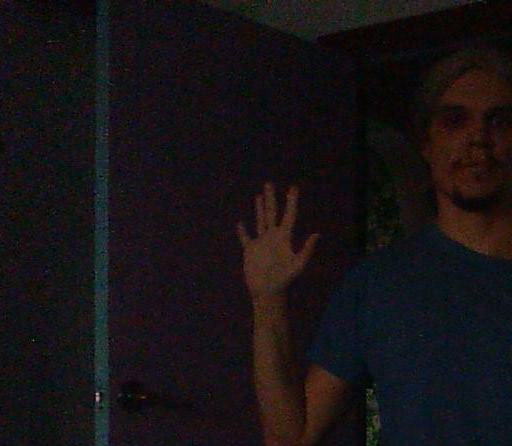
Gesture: palm